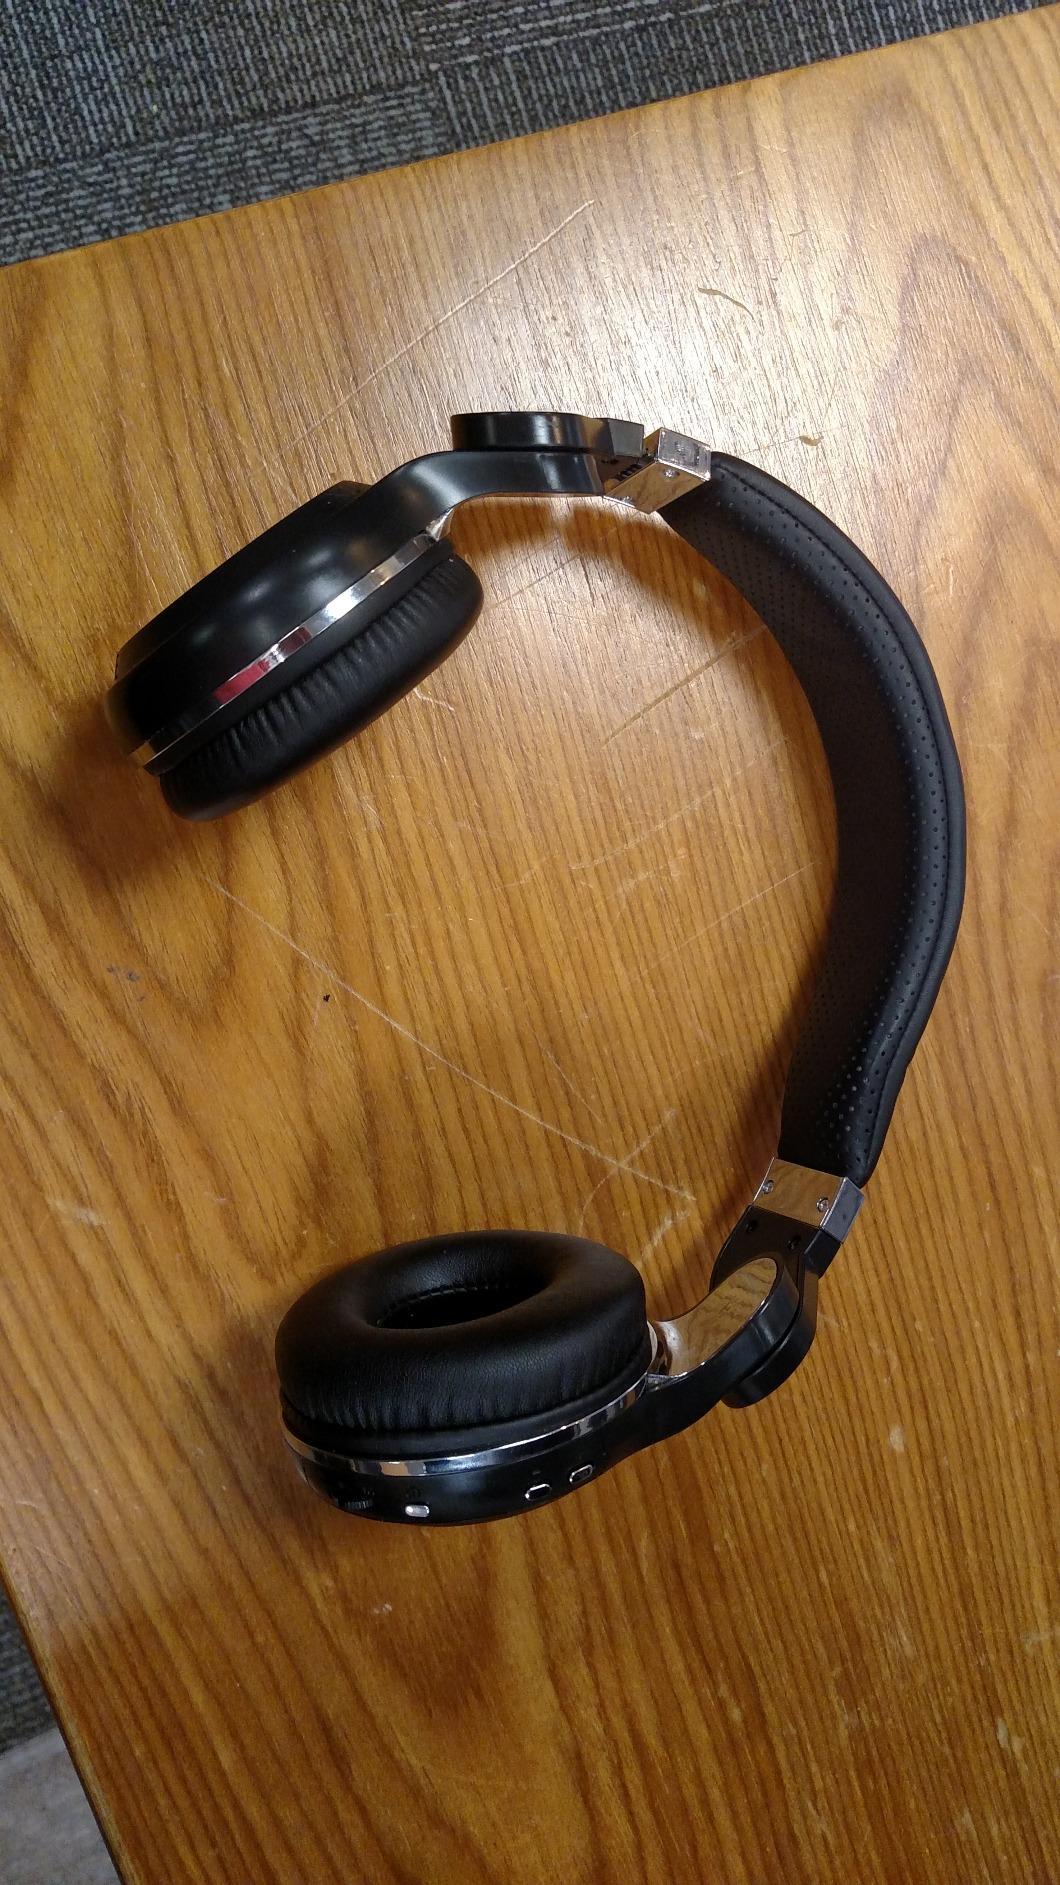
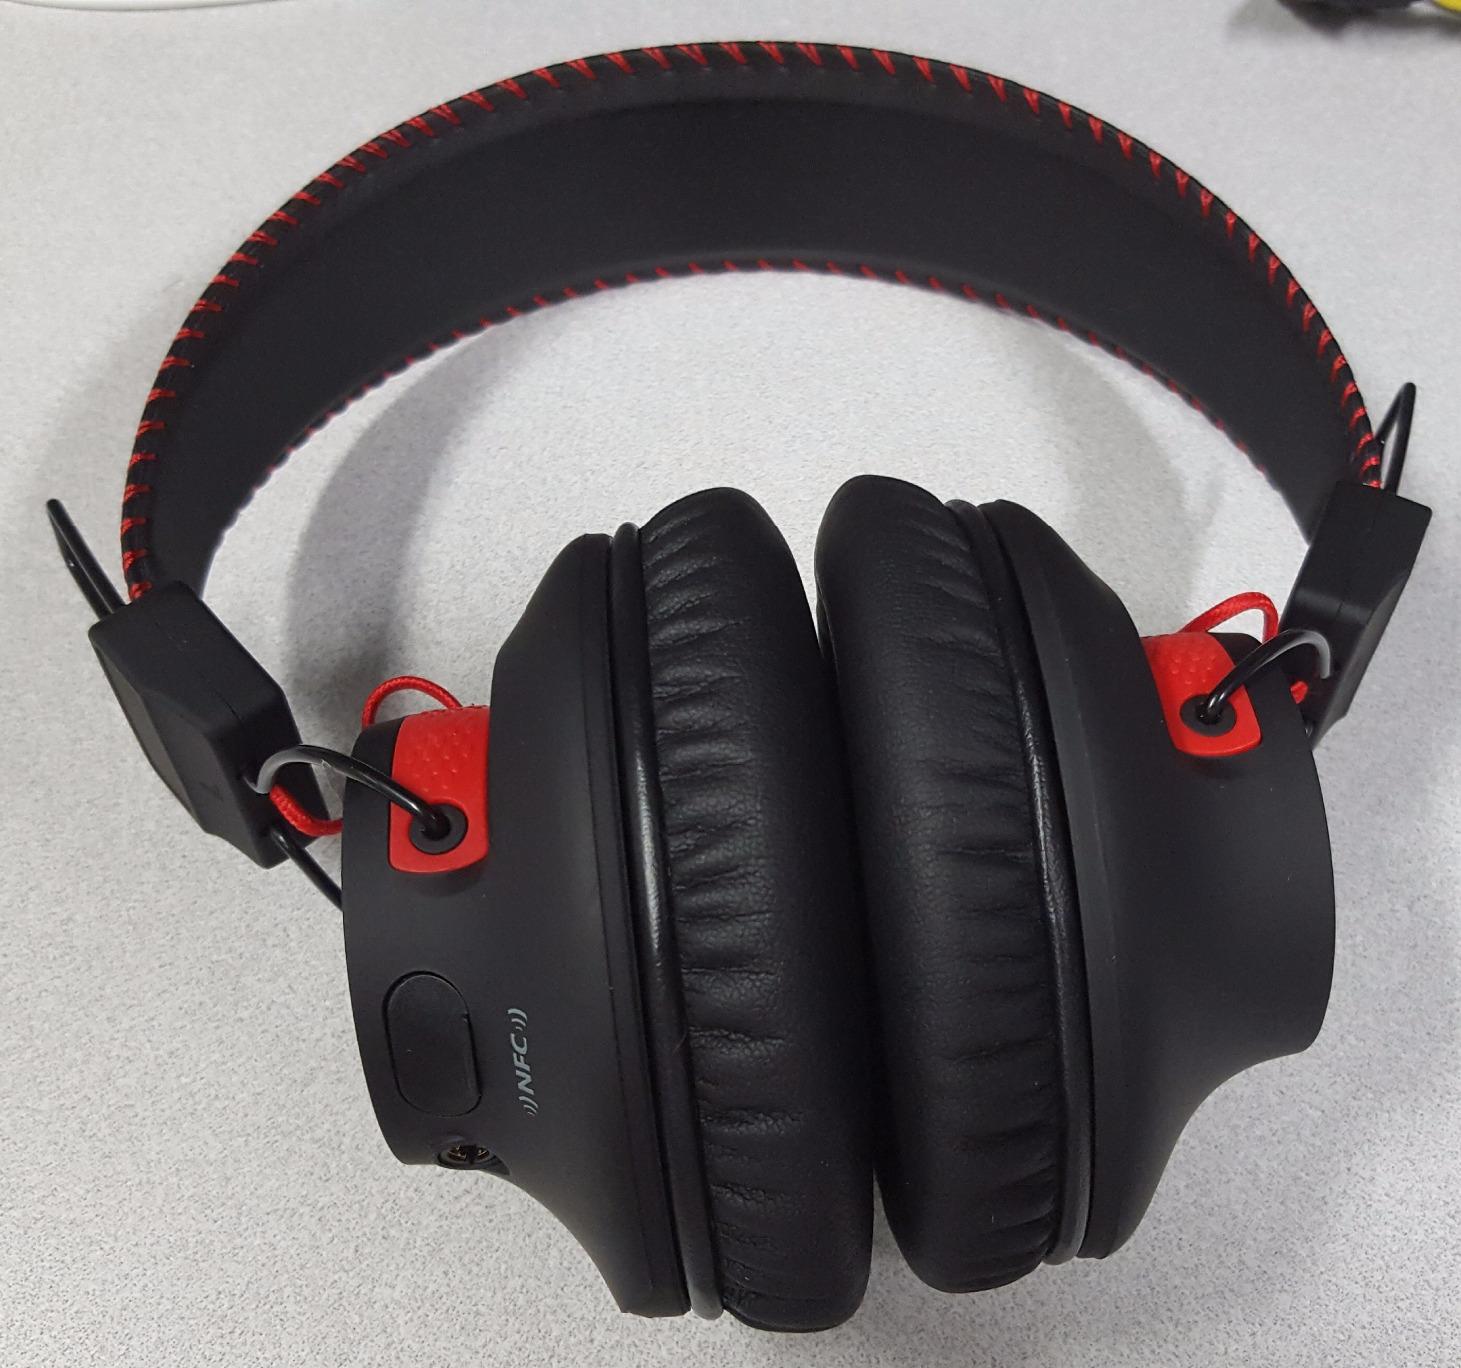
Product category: headphones
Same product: no